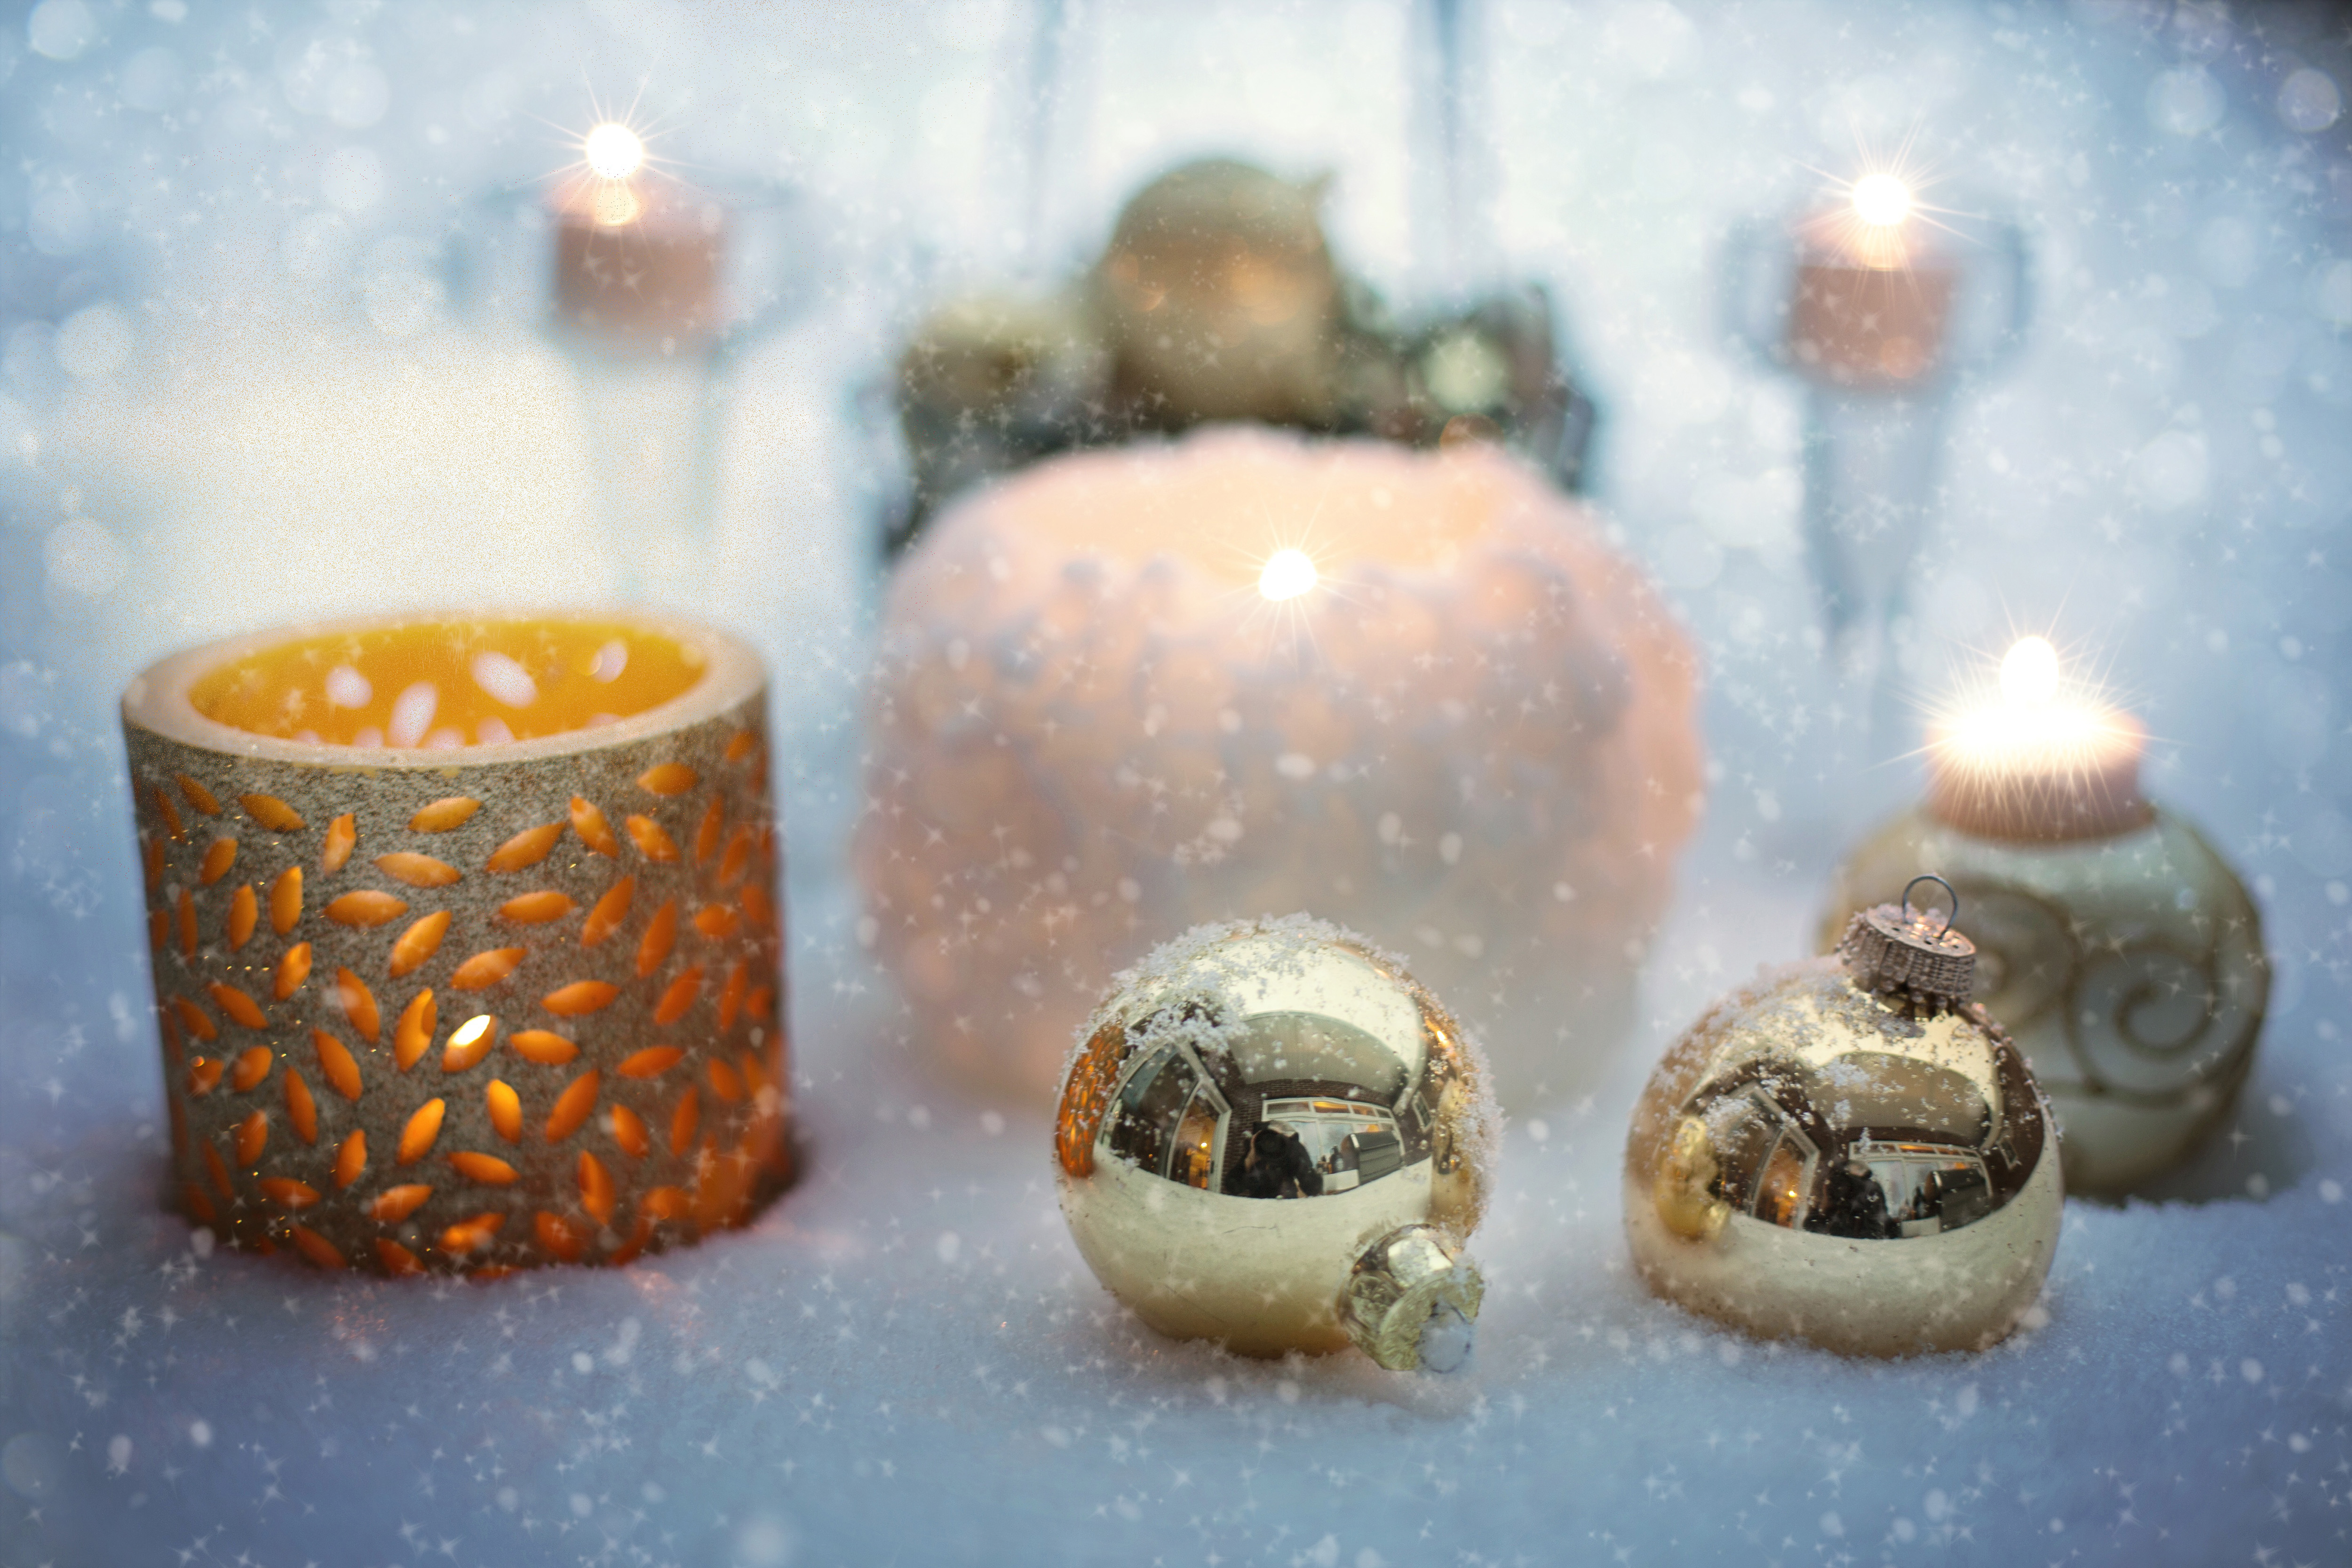
christmas, gold, snow, tree, xmas